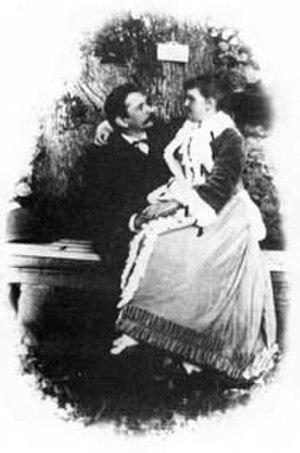
Leopold von Sacher-Masoch, né le 27 janvier 1836 à Lemberg en royaume de Galicie et de Lodomérie et mort le 9 mars 1895 à Lindheim, est un historien et écrivain journaliste. Le mot masochisme est formé à partir de son nom.